Hedwig Jagiellon, Duchess of Bavaria

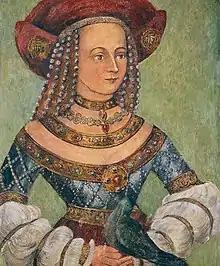

Hedwig Jagiellon (21 September 1457 – 18 February 1502), baptized as Hedwigis, was a princess of the Kingdom of Poland and of the Grand Duchy of Lithuania, and member of the Jagiellonian dynasty. She was Duchess of Bavaria by marriage to George, Duke of Bavaria.